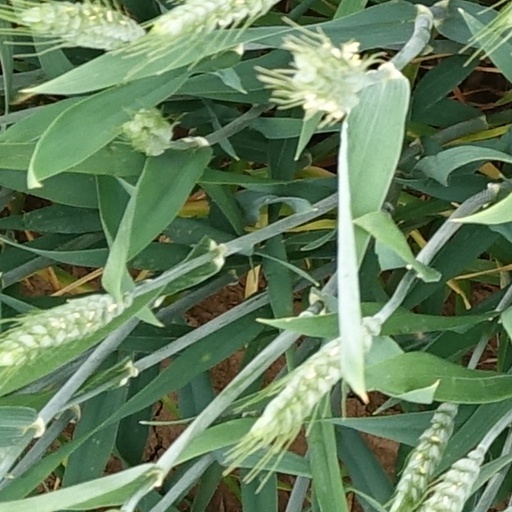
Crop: wheat